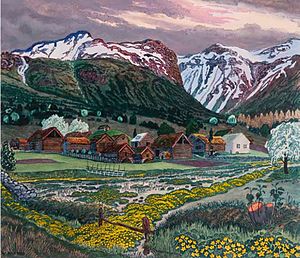
Jølster
Maleriet  «Soleienatt» af Nikolai Astrup med motiv fra Jølster
"Jølster er en tidligere kommune i Vestland fylke i Norge. Den ligger i Indre Sunnfjord. Det er to byer i Jølster; Vassenden og Skei, hvor Skei er kommunecenteret. Det højeste fjeld i kommunen hedder Snønipa og er 1.827 meter højt. Navnet Jølster kommer oprindelig fra det norrøne udtryk ""jolmster"" som betyder «larm og ballade».